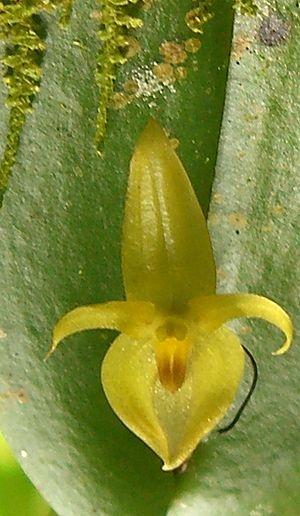
Pleurothallis est le plus important genre d'orchidées. Il compte plus de 1 200 espèces voire plus de 2 000 espèces.